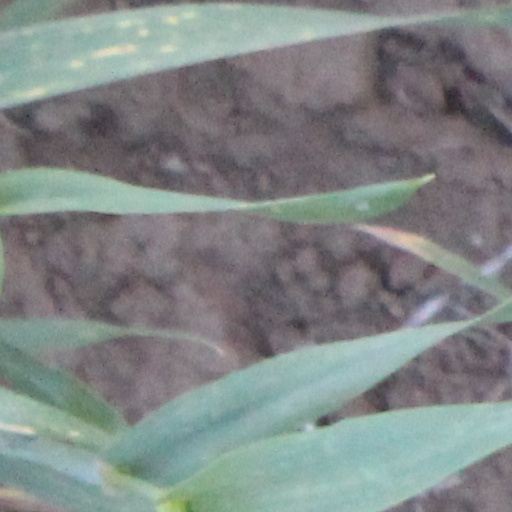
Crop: wheat